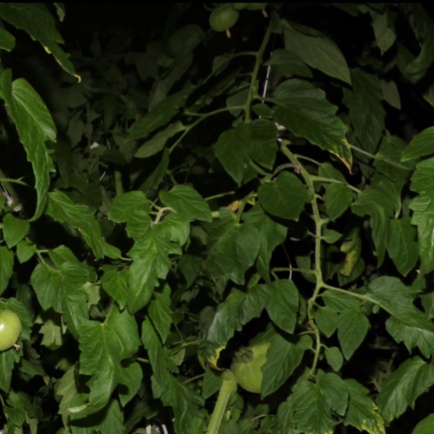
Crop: tomato